Ryan (film)

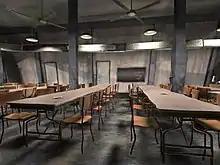
The cafeteria appears to have been rendered by nonlinear projection when viewed from a linear perspective camera

The animation consists of three-dimensional avatars representing the interview subjects, each "mutilated and deformed in ways expressive of emotional and artistic trauma". The film uses emotional realism instead of photorealism, using graphic elements to represent the characters' state of mind. There is a shift between techniques throughout the animation, particularly the use of hand-drawn vectors, rotoscoping, and 3D rendering of characters and the environments in which they are set. The setting is a dilapidated cafeteria in which the characters representing Larkin and Landreth are seated across from each other at a table. It was chosen to bring the characters into one setting for interaction, instead of having to deal with multiple settings. It also provides a neutral setting with a relaxed atmosphere to mitigate any initial bias toward the characters. In some scenes, colour correction was used to "achieve a dark mood".